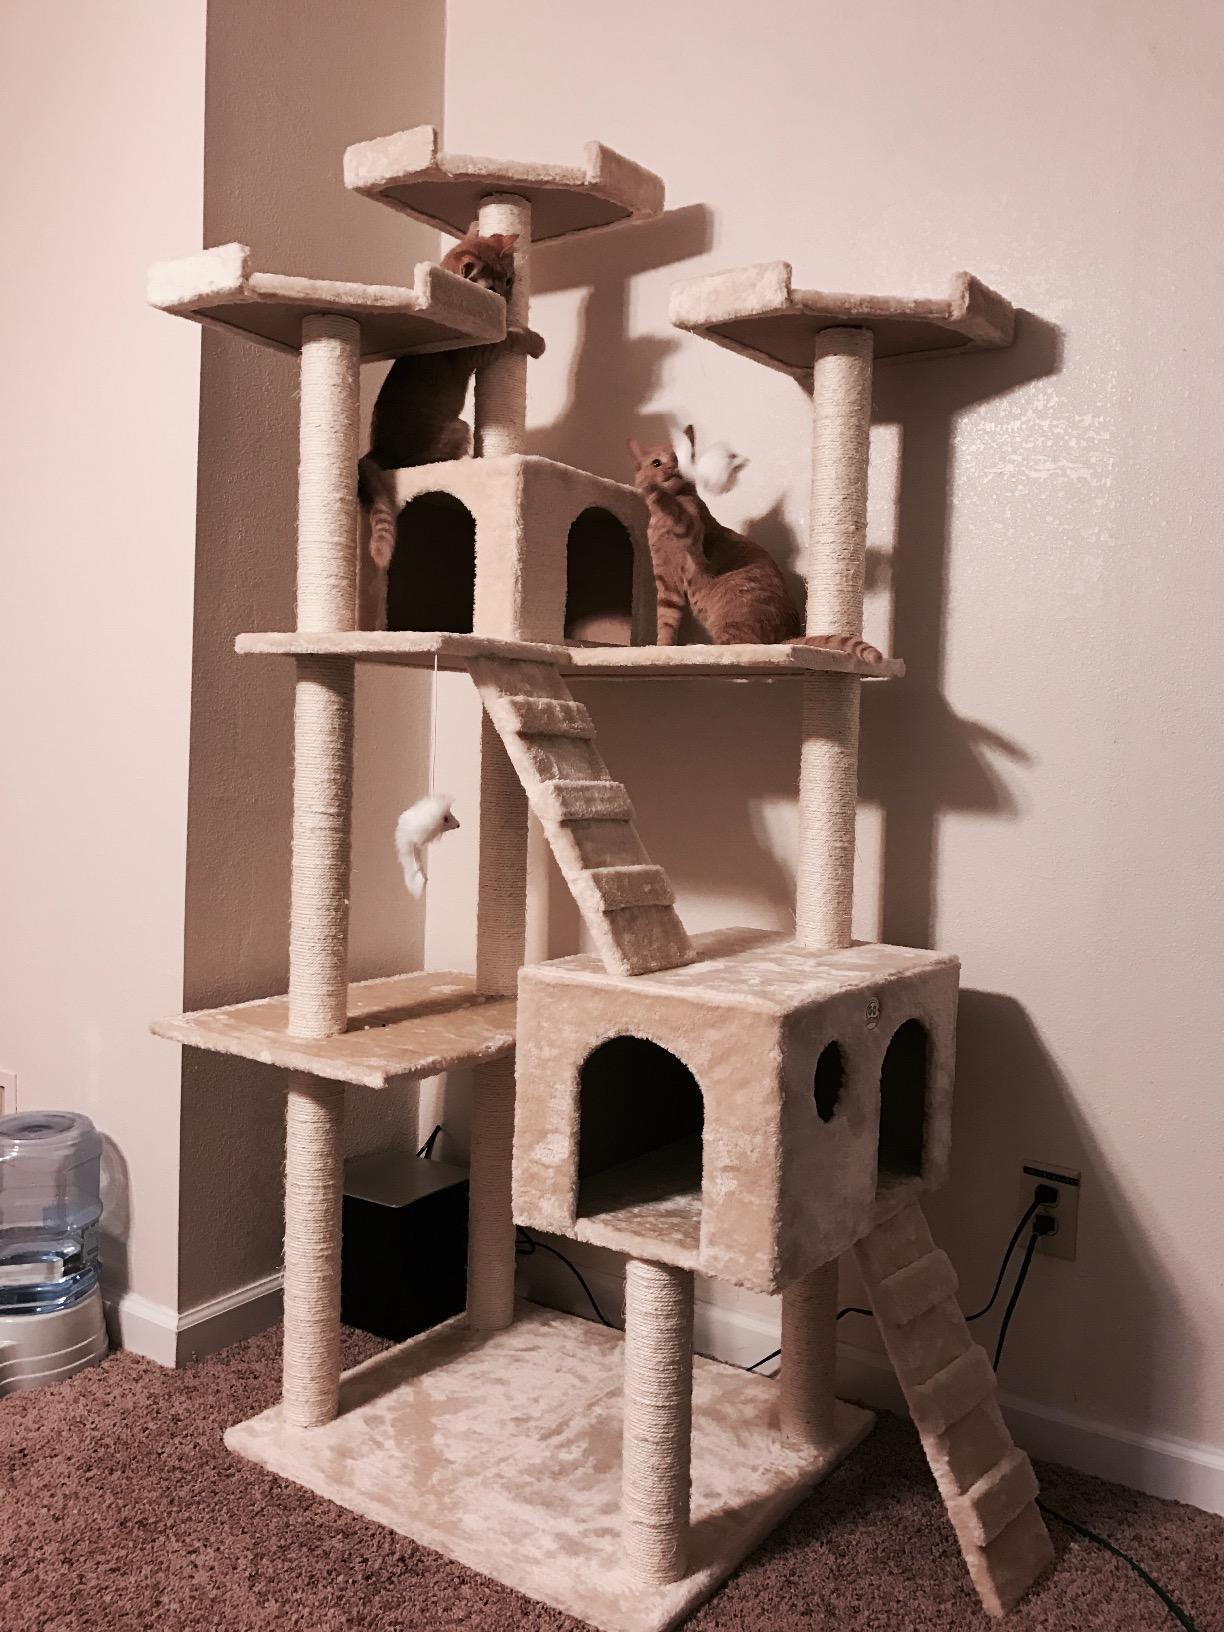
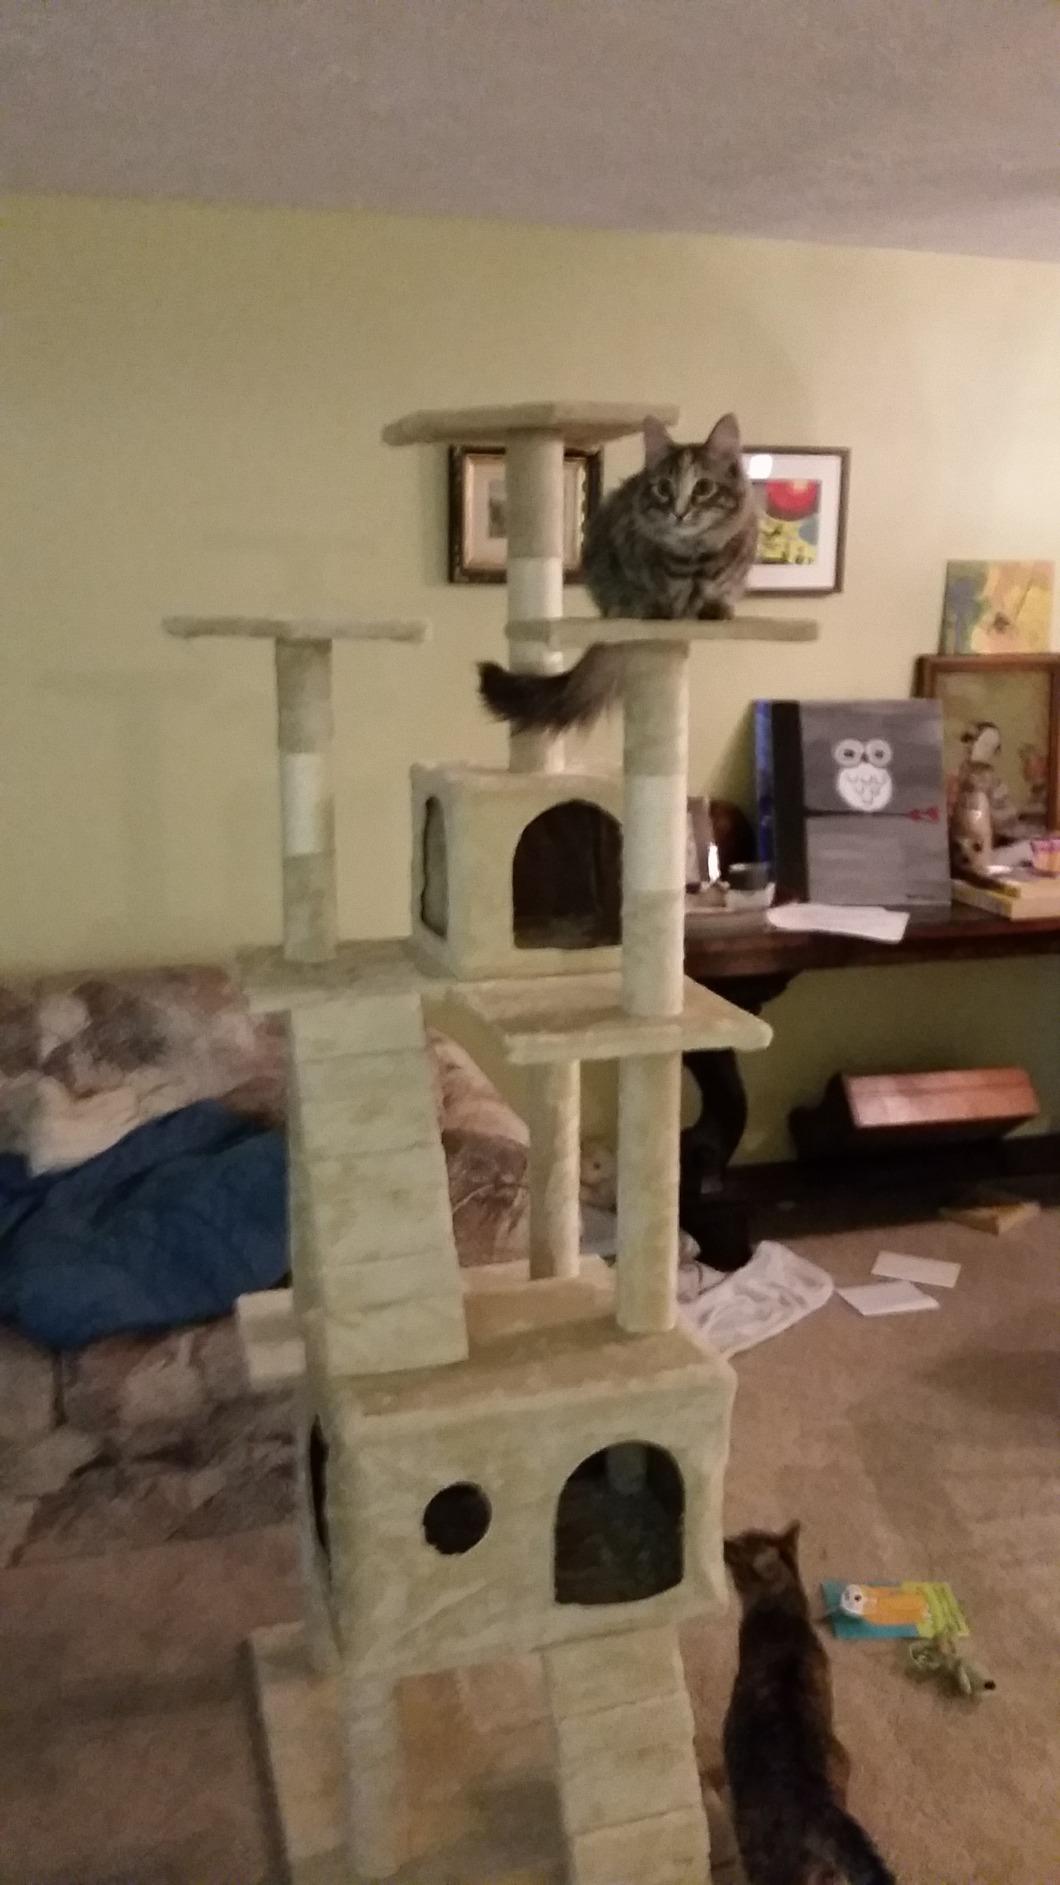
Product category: items_cat tree
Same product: yes